Mennonite Settler statue

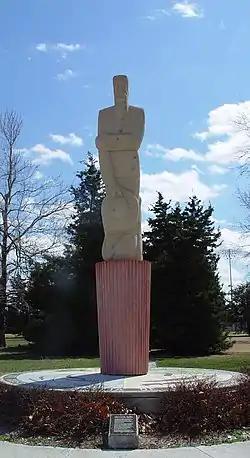
Mennonite Settler

The Mennonite Settler is a 17-foot limestone statue in Newton, Kansas, honoring Mennonite farmers and their wheat heritage.